Saraiva Law

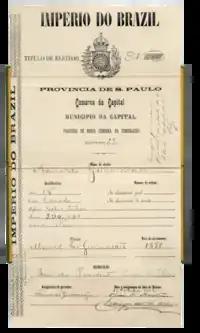
The elector registration license instituted by the Saraiva Law

This context was responsible for placing illiteracy as a central topic of discussion at the time, causing the definition of an illiterate person to be associated with a condition of ignorance, blindness, lack of intelligence and political incapacity.